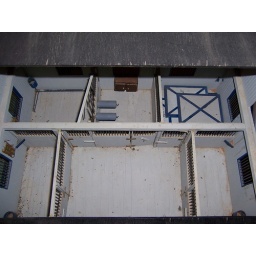
note the doors and hay loft doors in upper right corner box stall